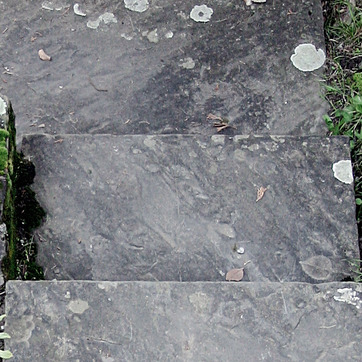
Material: stone